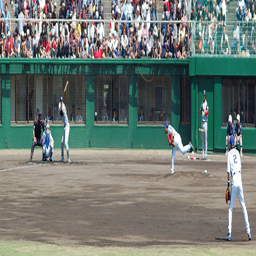
Men playing a game of baseball at a stadium.
a pitcher throwing a baseball towards a hitter
The pitcher just threw the pitch at the baseball game.
A baseball game is being played with crowded spectators.
A baseball game in progress, with many onlookers.